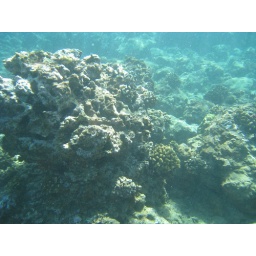
taken while snokeling off Maui. taken while snokeling off Maui. Some off a boat near Molikini and some off beach near 4 Seasons at Waileia. taken while snokeling off Maui. Some off a boat near Molikini and some off beach near 4 Seasons at Waileia.